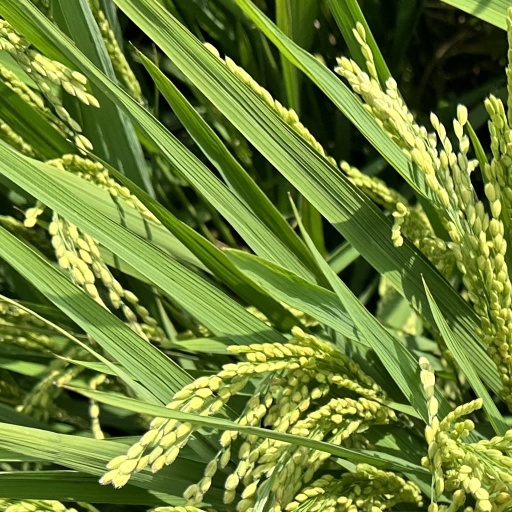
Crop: rice